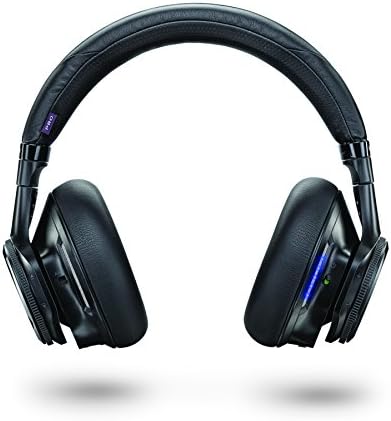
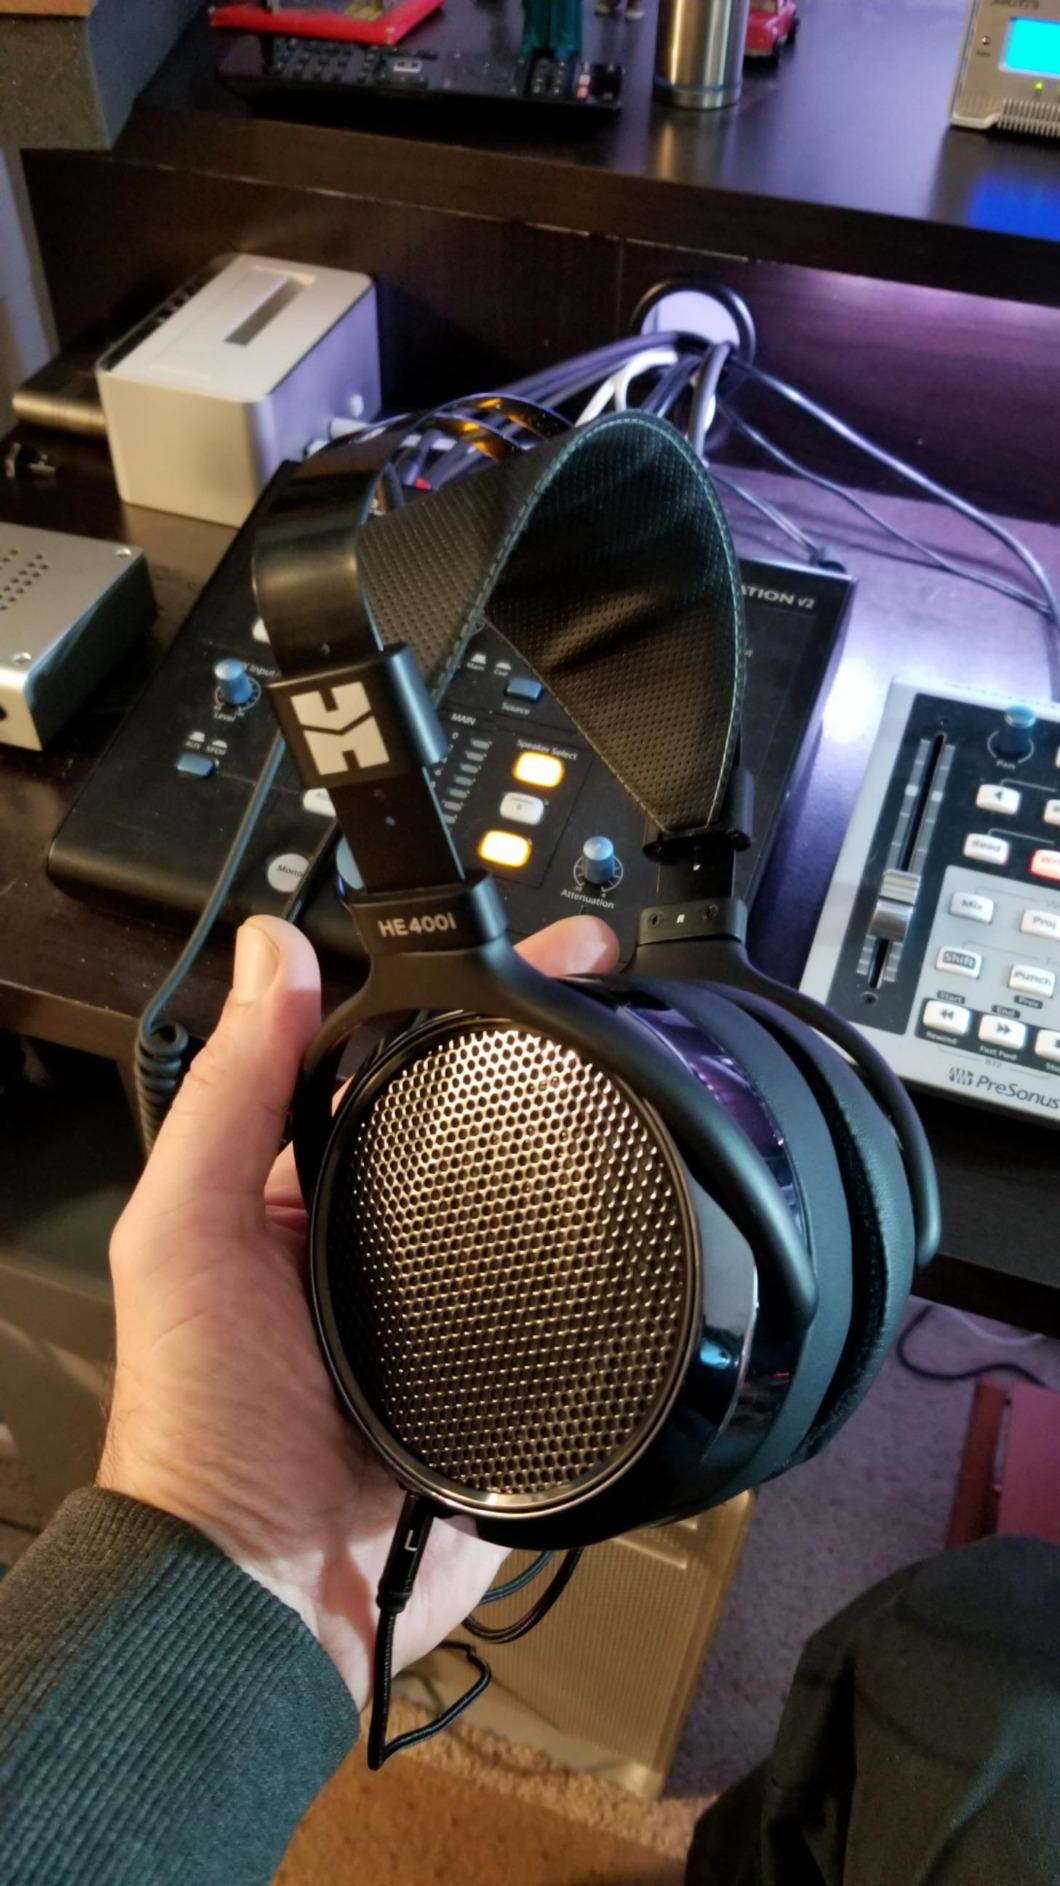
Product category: headphones
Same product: no